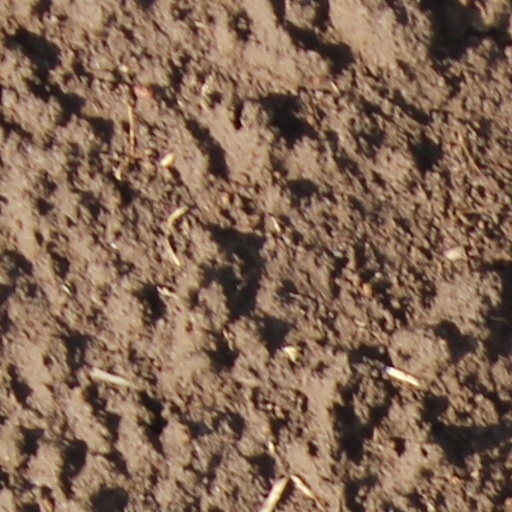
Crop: wheat